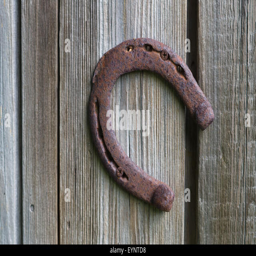
horseshoe nailed to an old wooden wall , symbol of luck